Architecture of Albania

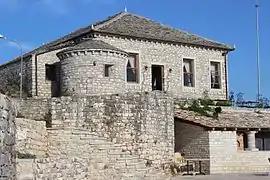
The Lëkurësi Castle in Sarandë was built in the Middle Ages.

The scenic landscapes of Albania are dotted with castles, forts and citadels in all shapes and sizes. Previously they was mostly defined by their practical use to repel invasions and often serve as a royal residence for noble families. Those structures constitute treasures and legacy of the historic past of Albania. The first castles in the Albanian lands were built by Illyrians and Romans and later by Venetians and Ottomans. The majority have been renovated throughout history and different epoches with changing rule and adaptations to war technology development.